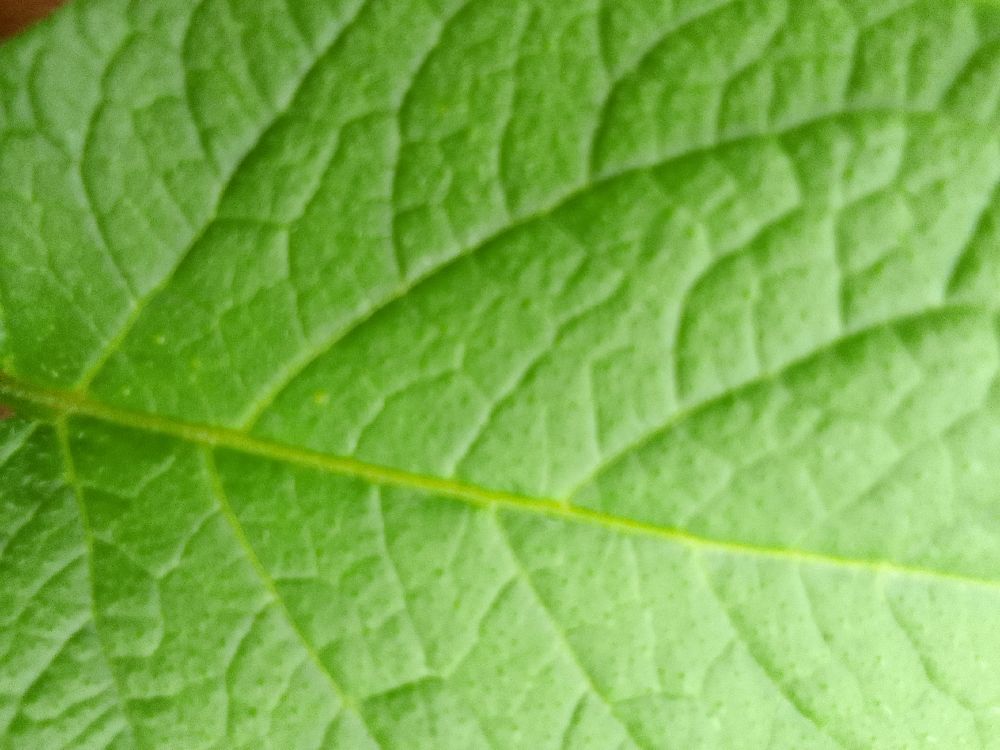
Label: Healthy